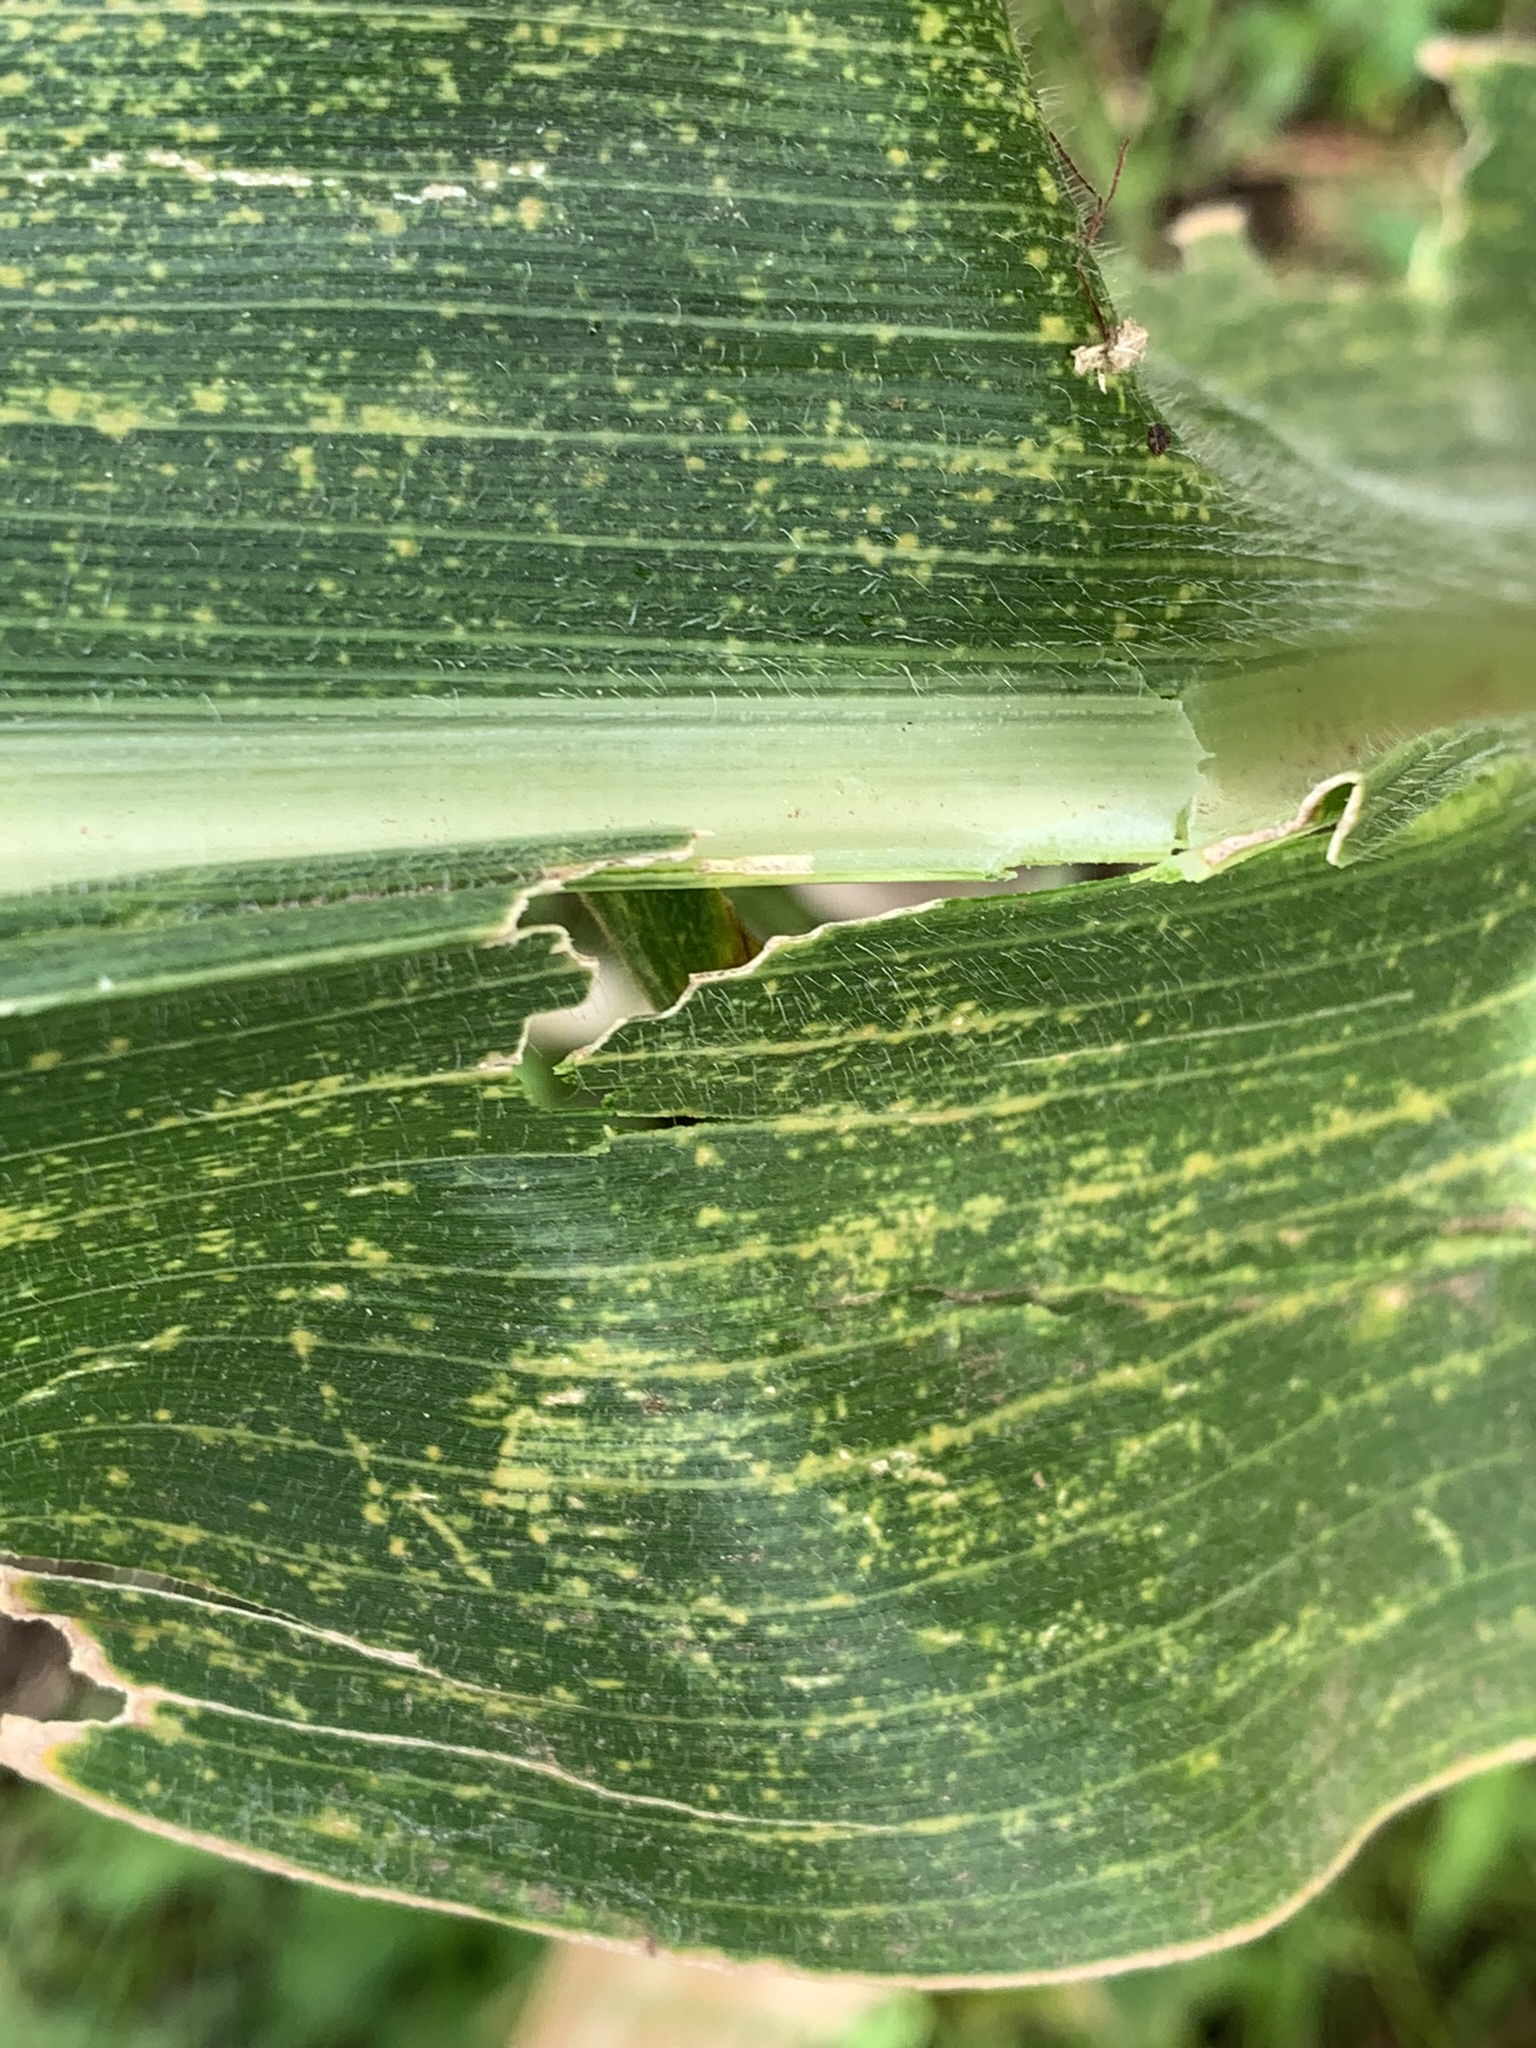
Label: MLN